Evangelicalism

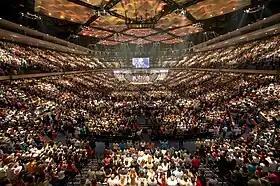
An evangelical charismatic worship service at Lakewood Church, Houston, Texas, in 2013

In terms of denominational beliefs regarding science and the origin of the earth and human life, some evangelicals support young Earth creationism. For example, Answers in Genesis, founded in Australia in 1986, is an evangelical organization that seeks to defend the thesis. In 2007, they founded the Creation Museum in Petersburg, in Kentucky and in 2016 the Ark Encounter in Williamstown. Since the end of the 20th century, literalist creationism has been abandoned by some evangelicals in favor of intelligent design. For example, the think tank Discovery Institute, established in 1991 in Seattle, defends this thesis. Other evangelicals who accept the scientific consensus on evolution and the age of Earth believe in theistic evolution or evolutionary creation—the notion that God used the process of evolution to create life; a Christian organization that espouses this view is the BioLogos Foundation.